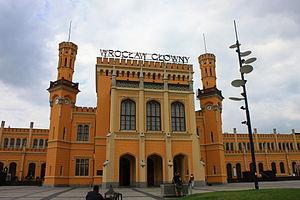
La gare centrale de Wrocław, anciennement gare centrale de Breslau est une gare ferroviaire polonaise, la plus importante de la ville de Wrocław.